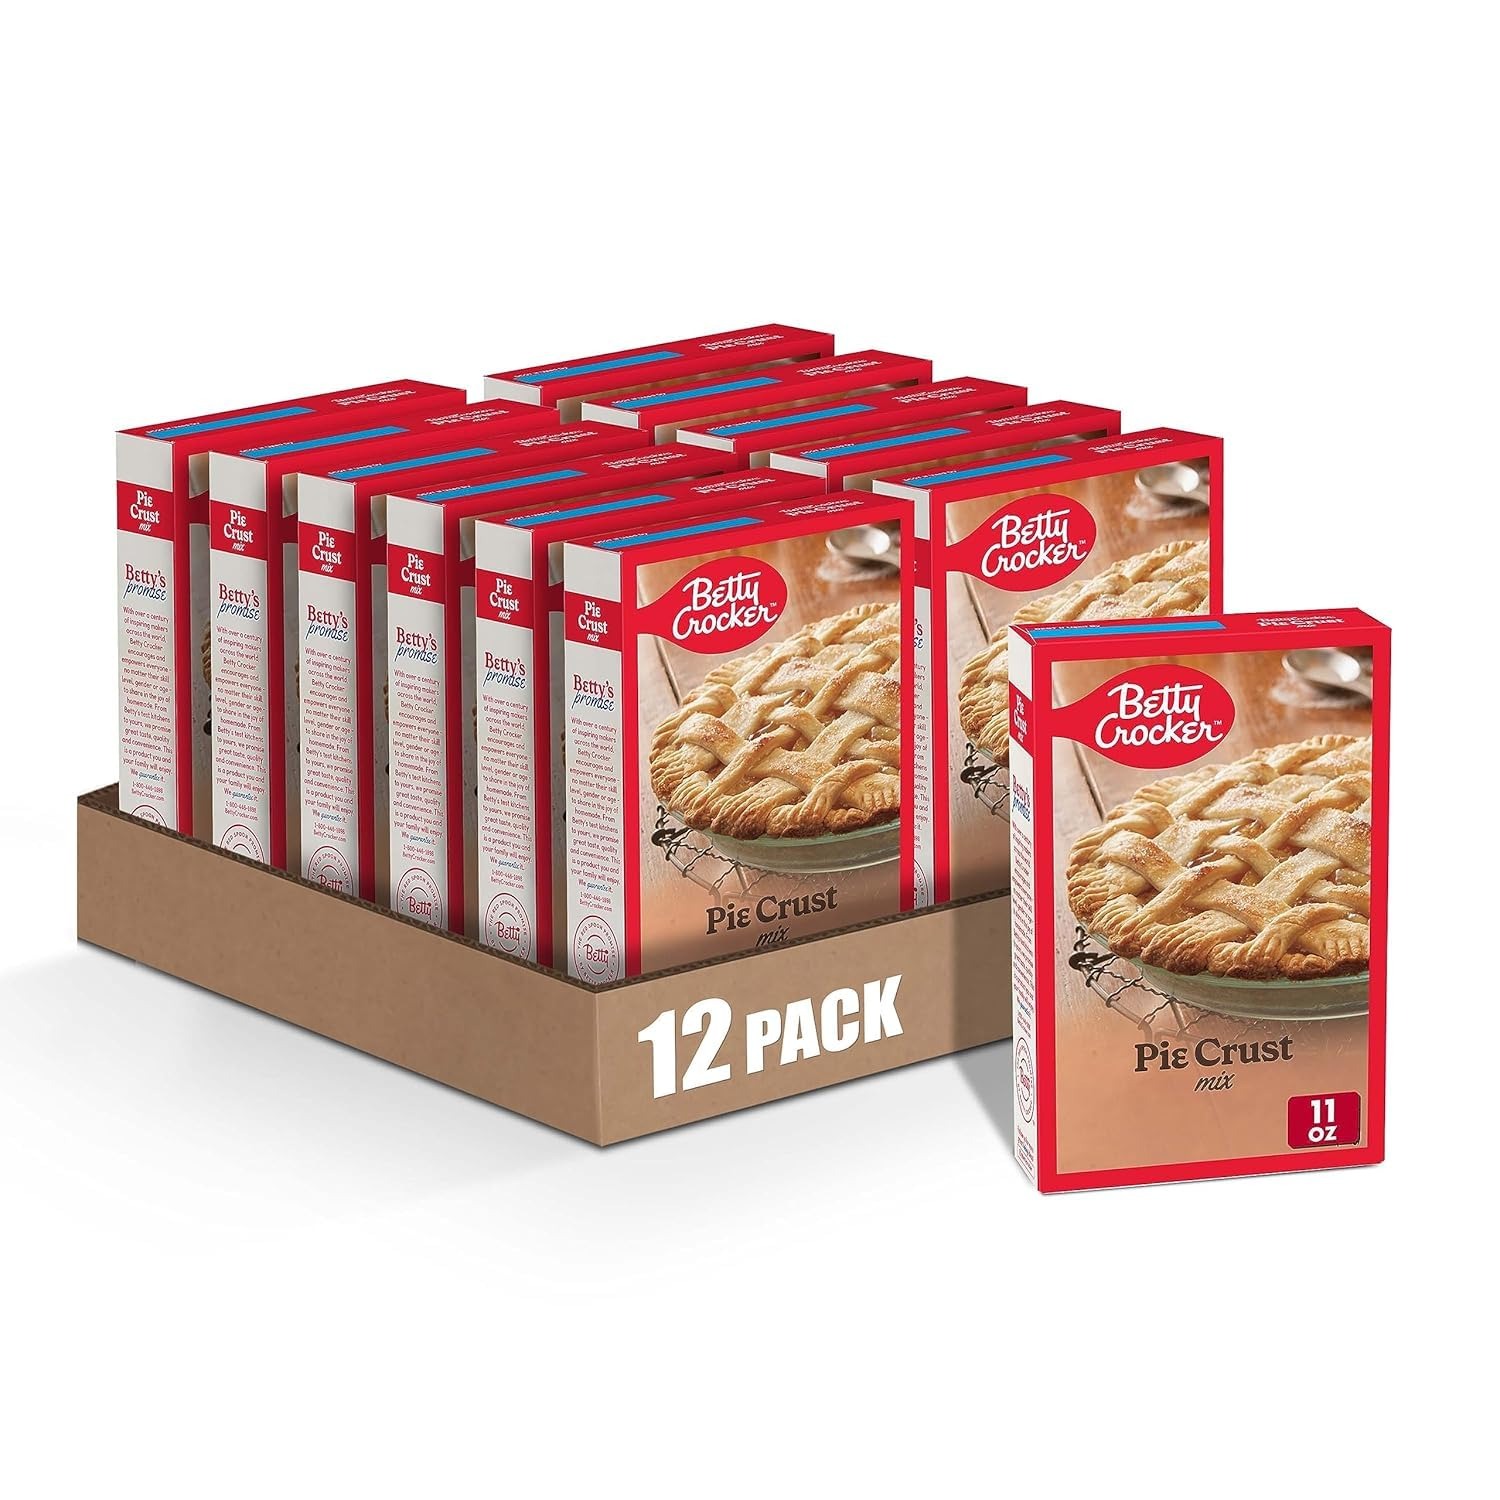
Item Name: Betty Crocker Pie Crust Mix, Makes Two 9-inch Crusts, 11 oz. (Pack of 12)
Bullet Point 1: PIE CRUST: Enjoy delicious pie crust in a few simple steps; each 11-oz. bag makes two 9-inch pie crusts
Bullet Point 2: QUICK AND EASY: Add cold water to pie crust mix, cut into two halves, roll and bake
Bullet Point 3: ENDLESS OPTIONS: Fill pie dough with your favorite fruits and flavors
Bullet Point 4: CROWD-PLEASING DESSERT: There are pie options for everyone with this super tasty and versatile Betty Crocker pie crust mix; Easy pie crust makes your next pie a no-brainer for celebrations, everyday dinners and lunches
Bullet Point 5: CONTAINS: 11 oz (Pack of 12)
Value: 132.0
Unit: Ounce

Price: 35.975